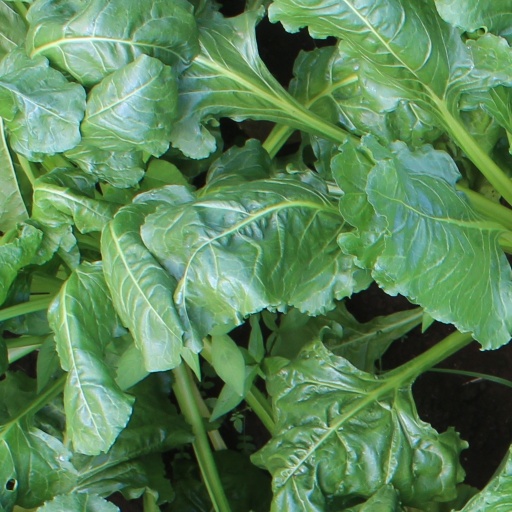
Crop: sugar beet